Wang Chonghui

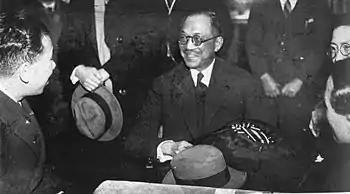
Wang Chonghui talks about the Sino-Japanese relationship with Japanese reporters as Foreign Minister of the Republic of China in March 1937.

In 1942, Wang became secretary general of the Chinese Supreme Defense Council. In this capacity, he accompanied President Chiang Kai-shek to India in 1942 and the Cairo Conference in 1943. In 1943, he also began serving on the People's Political Council.